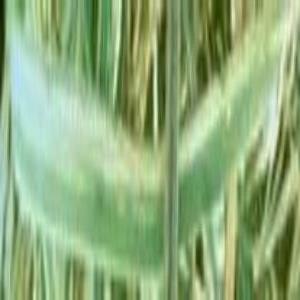
Disease: Bacterialblight